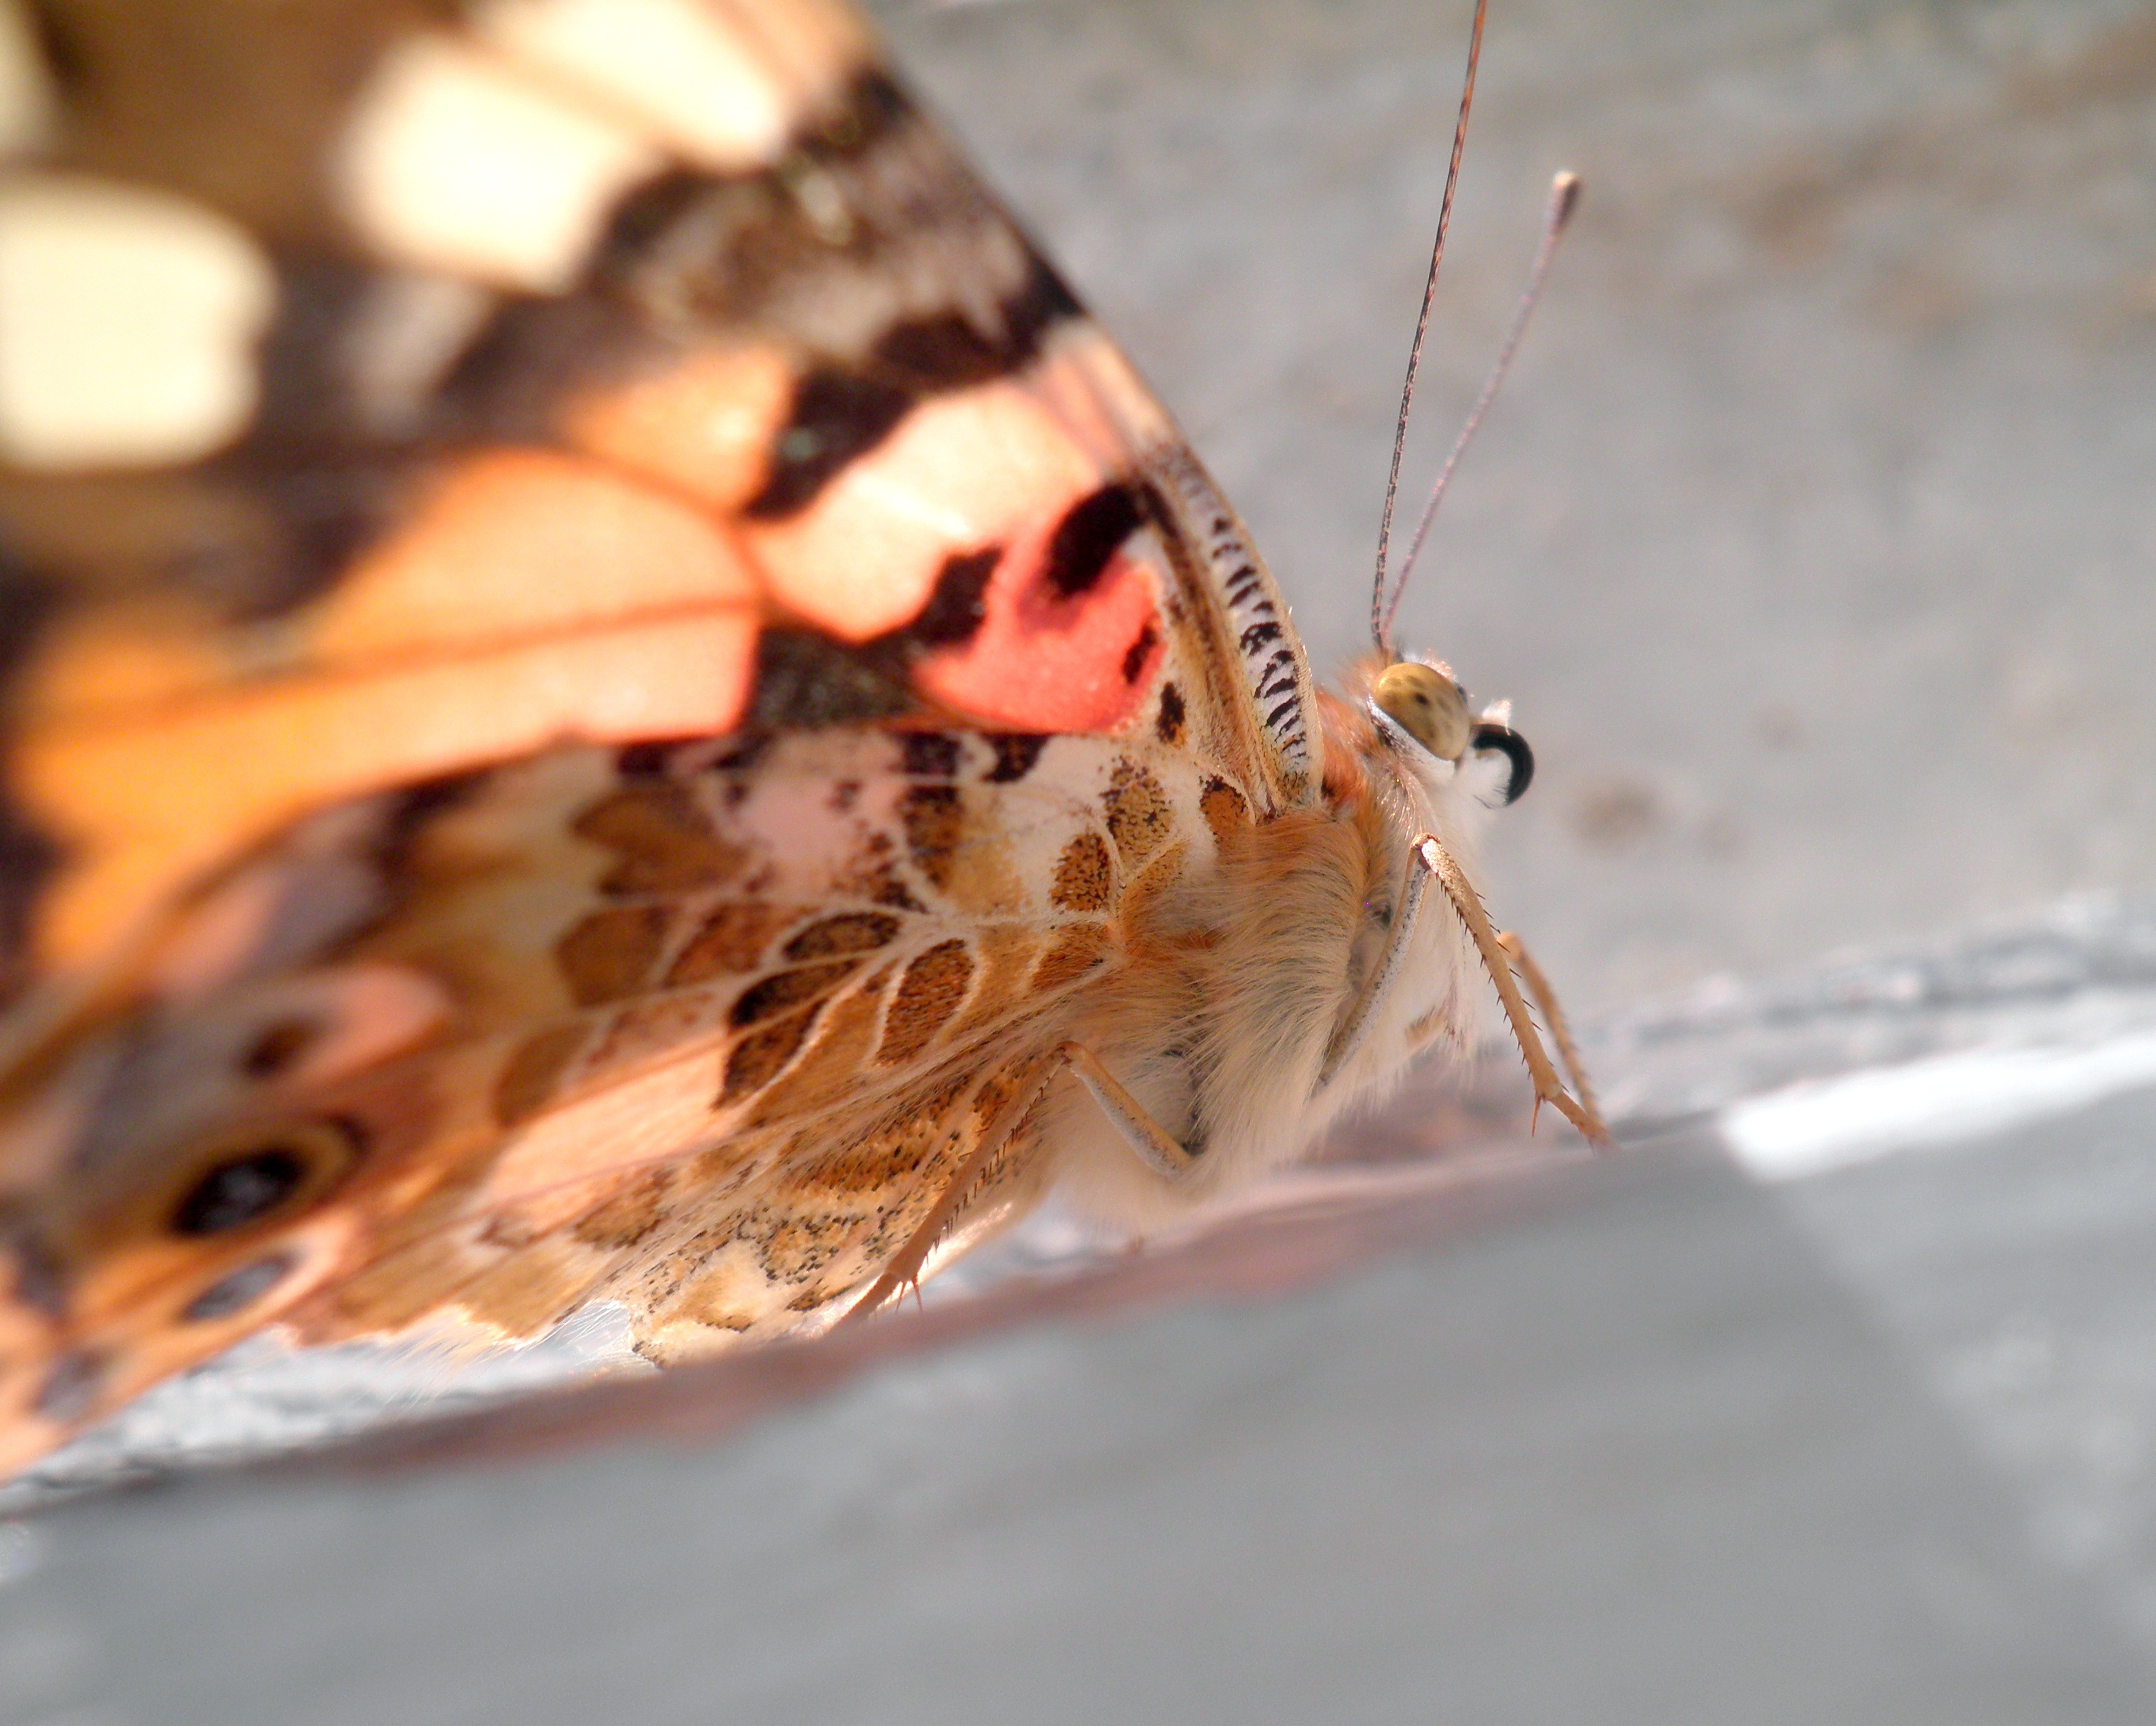
wing, photography, leaf, insect, moth, butterfly, fauna, invertebrate, close up, macro photography, arthropod, moths and butterflies